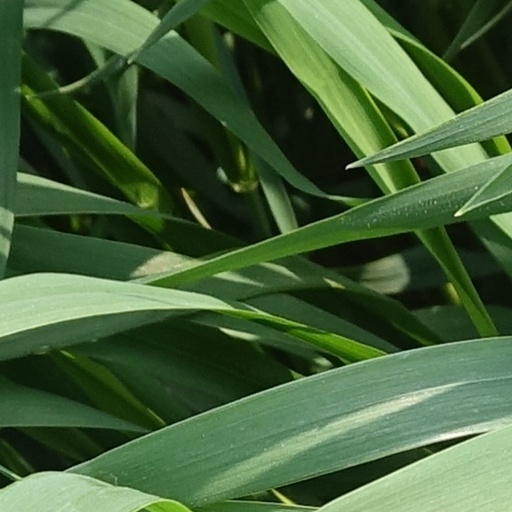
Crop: wheat